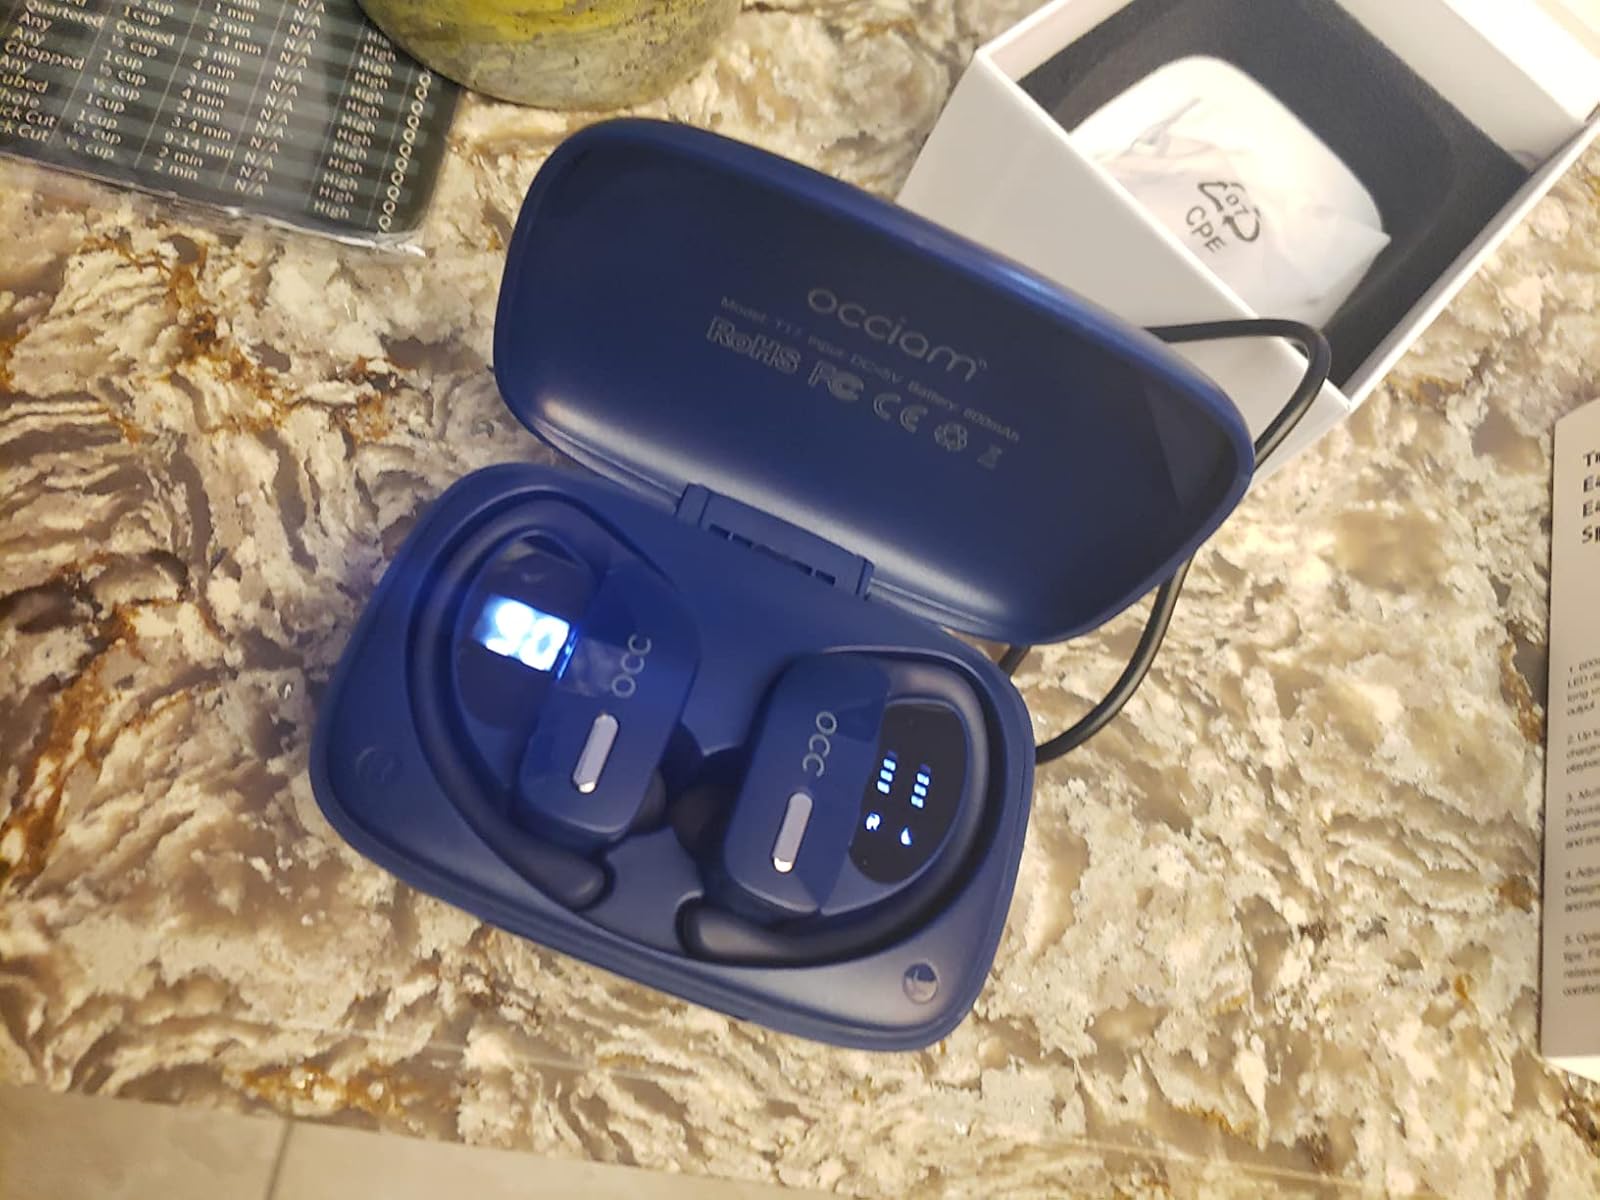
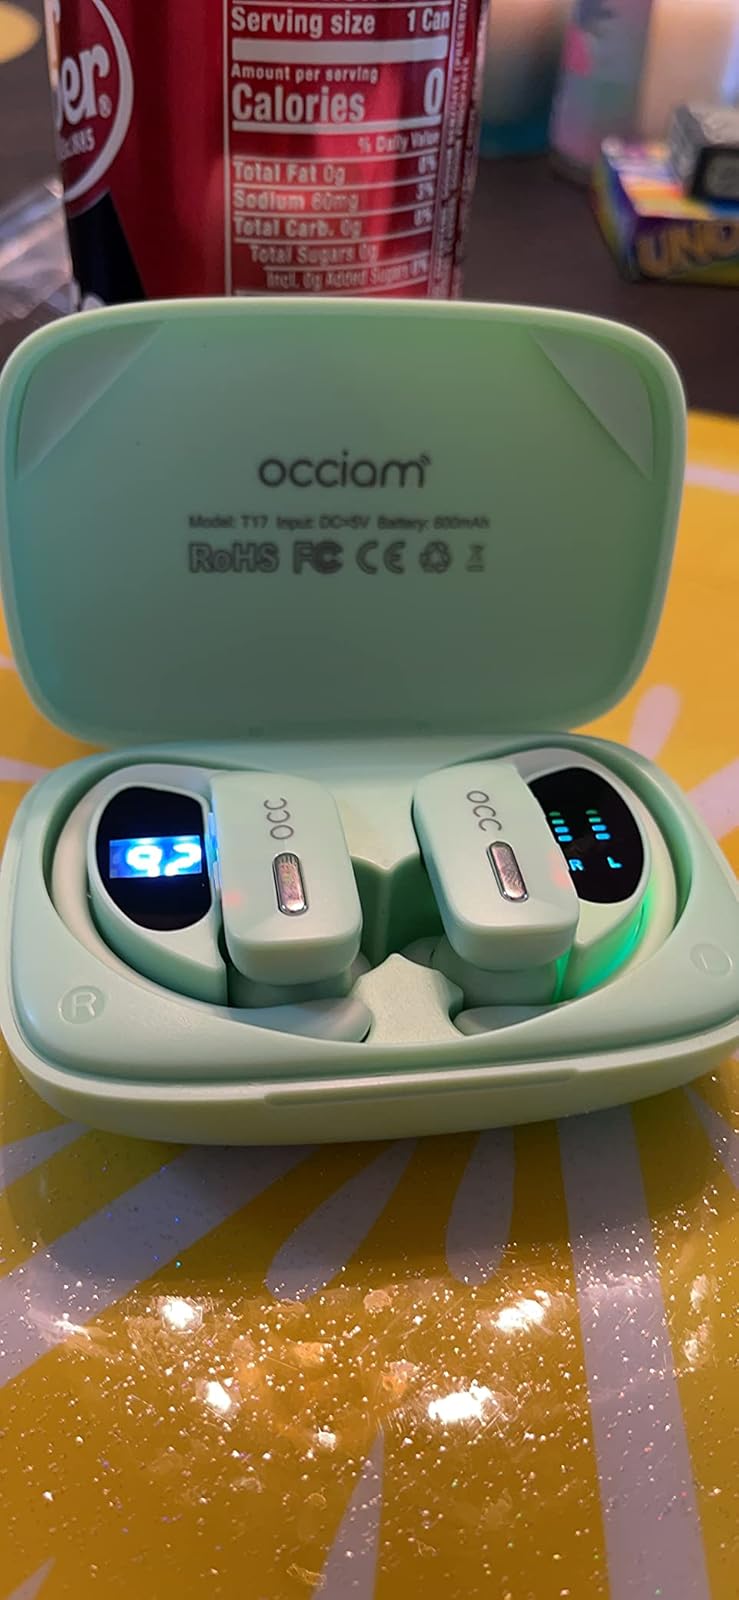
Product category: earbuds
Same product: no